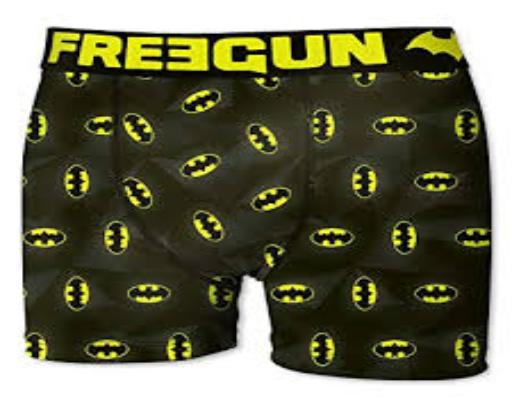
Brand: Freegun
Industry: Clothes